234th Rifle Division

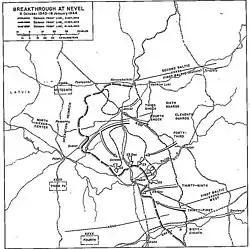
The Nevel Salient, October 6, 1943, to January 18, 1944

As the Kalinin and Western Fronts battled into western Russia the "STAVKA" issued orders to the commander of the former, Army Gen. A. I. Yeryomenko, on September 19 to prepare a new operation to finally take Velizh, which was done the next day. Following this success the High Command set its sights on Vitebsk. Yeryomenko wrote on September 22 that he would "make the main attack with the 4th Shock, 43rd, and 39th Armies in the general direction of Vitebsk. To that end I will reinforce 4th Shock Army with four rifle divisions (the 234th, 235th, 117th, and 16th Lithuanian Rifle Divisions)..." Days later he began planning a supporting operation by 3rd Shock Army toward Nevel, which was an important railroad and road center and a large supply base; its liberation would go some way toward outflanking Vitebsk from the north.